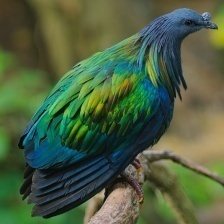
Species: NICOBAR PIGEON
Scientific name: CALOENAS NICOBARICA